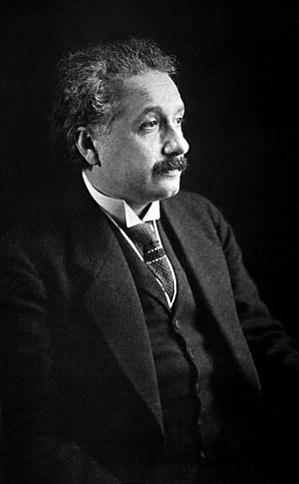
En philosophie des sciences, la philosophie de la physique étudie les questions fondamentales sous-jacentes à la physique moderne, soit l'étude de la matière et de l'énergie et la façon dont elles interagissent. La philosophie de la physique se penche sur les questions métaphysiques et épistémologiques essentielles que pose la physique : la causalité, le déterminisme, et la nature d'une loi physique. Elle se concentre également sur des questions que soulèvent les grands thèmes de la physique contemporaine :
Louis Pasteur découvre le principe des vaccins en étudiant le choléra des poules. Il établit le principe de la vaccination par inoculation de virus atténués dans leur virulence.
Les critiques de la théorie de la relativité d'Albert Einstein ont surtout été exprimées dans les premières années après sa publication. Différentes raisons expliquent ces critiques. En physique, le paradigme newtonien domine encore largement, lequel avance notamment que l'espace et le temps sont absolus. Le principe de relativité n'étant pas largement admis au sein de la communauté scientifique, il est donc rejeté au profit d'autres théories, qu'elles soient scientifiques ou pseudo-scientifiques. Des philosophes s'opposent aussi au principe, car ils ne maîtrisent pas les mathématiques abstraites nécessaires à sa compréhension. En effet, certains résultats ne peuvent pas être visualisés et elle donne naissance à des paradoxes qui ne peuvent s'expliquer par le « sens commun ». Albert Einstein, d'origine juive, publie à une époque où l'antisémitisme est exprimé avec de plus en plus de violence en Allemagne. En France, des gens rejettent sa théorie sur des bases nationalistes. En Union soviétique, elle est rejetée pour des raisons idéologiques. Néanmoins, la théorie de la relativité restreinte explique plusieurs observations que les autres théories ne peuvent décrire.